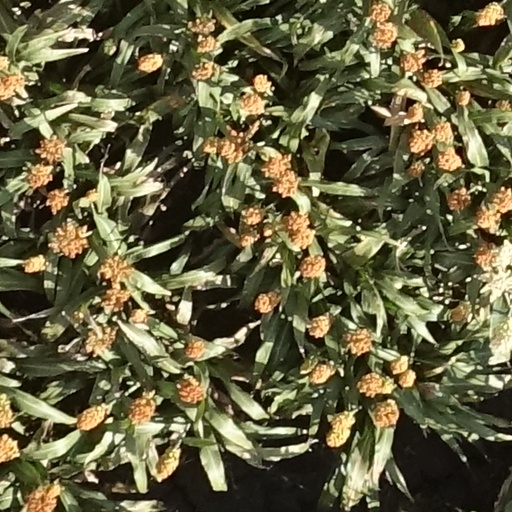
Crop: sorghum